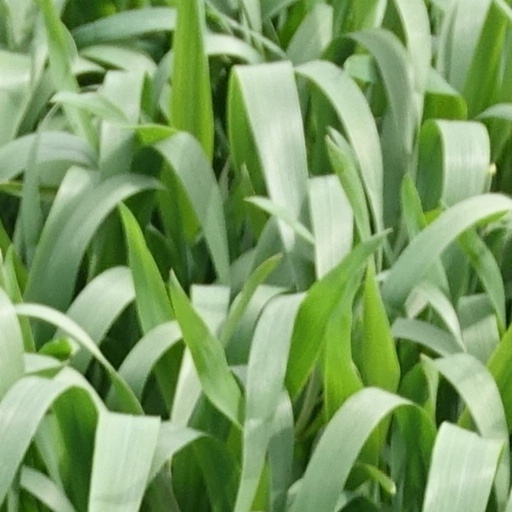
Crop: wheat